Battle Master

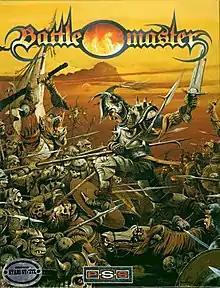
Cover art designed by Chris Achilleos

Battle Master is a 1990 fantasy action adventure game designed by Mike Simpson and Simon Jones for PSS and published by Mirrorsoft. The game is a fantasy adventure in which the player controls a champion who must battle evil forces to conquer four kingdoms, uniting the four kings' crowns and presenting them to the Watcher in order to restore the world to peace.